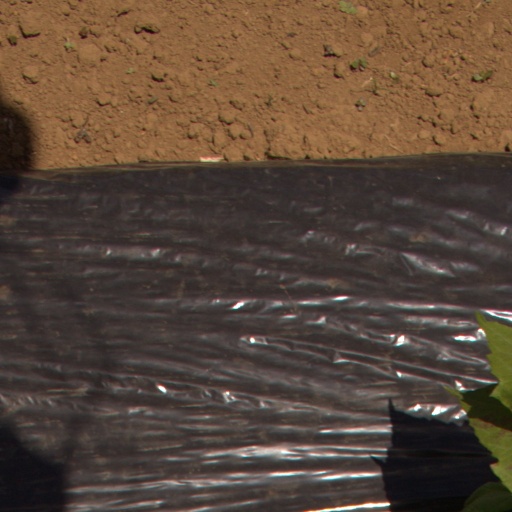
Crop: Jerusalem artichoke